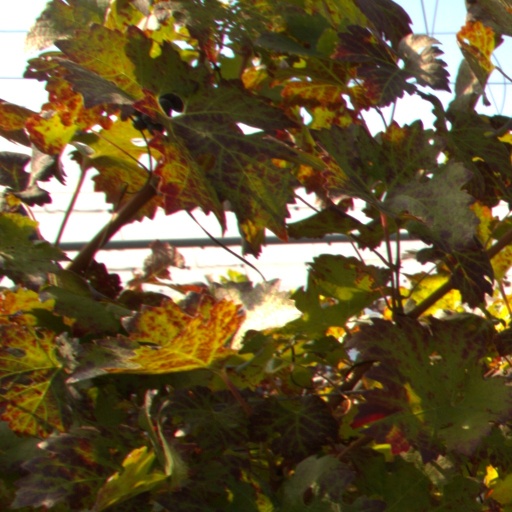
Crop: grape